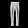
Label: Trouser